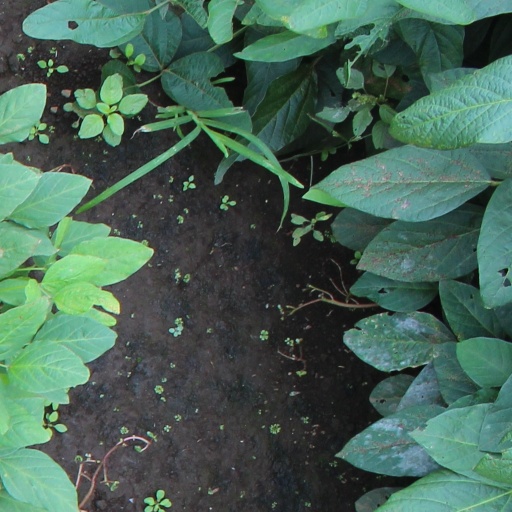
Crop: soybean